Fakhir Brown

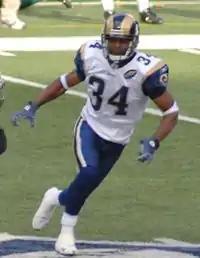
Brown with the St. Louis Rams in 2008

Fakhir Hamin Brown (born September 21, 1977) is an American former professional football cornerback. He was signed by the Toronto Argonauts as an undrafted free agent in 1998. He played college football for the Grambling State Tigers.